Jochen Bohl

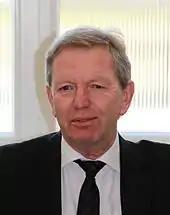
Jochen Bohl (2011)

Jochen Bohl (born 19 April 1950 in Lüdenscheid) is the bishop of the Evangelical-Lutheran Church of Saxony having been in office since 2004. One of his most memorable moments was the reconsecration of the rebuilt Frauenkirche in Dresden in October 2005. Since 9 November 2010, he has been vice president of the council of the Evangelical Church in Germany (EKD).